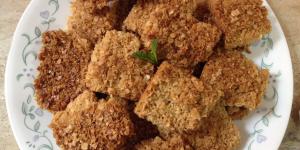
barras de avena